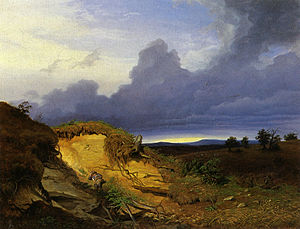
Eduard Schleich
Eduard Schleich A young boy resting (1833)
Eduard Schleich var en tysk landskabsmaler.